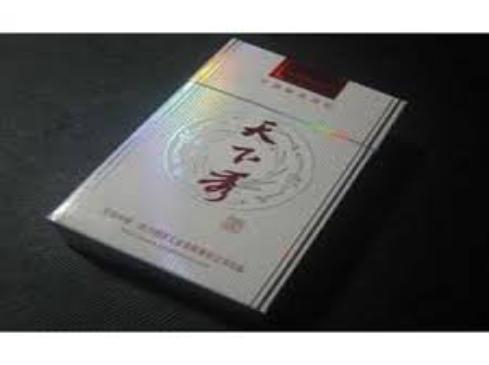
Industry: Necessities